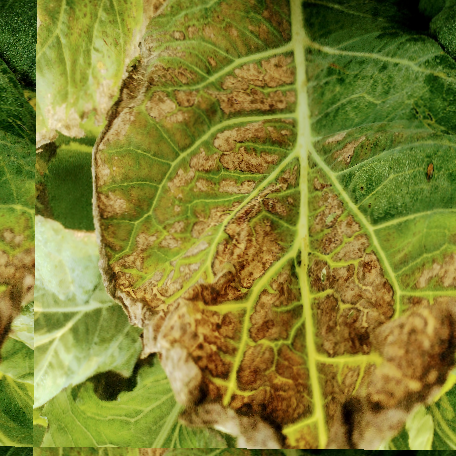
Label: Downy Mildew